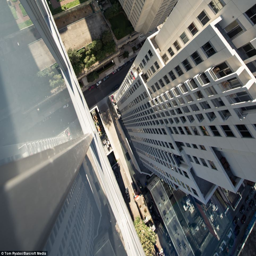
a downward shot between skyscrapers